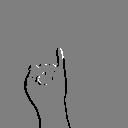
ASL letter: i